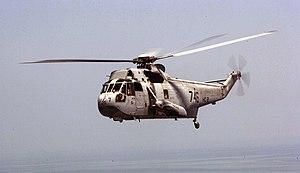
Cet article liste les aéronefs des forces armées des États-Unis. Les prototypes sont généralement préfixés par un « X » et sans nom, tandis que les modèles de pré-série sont généralement précédés d'un « Y ».